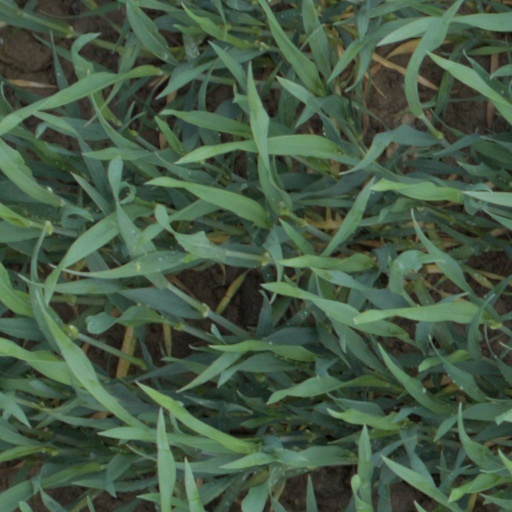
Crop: wheat